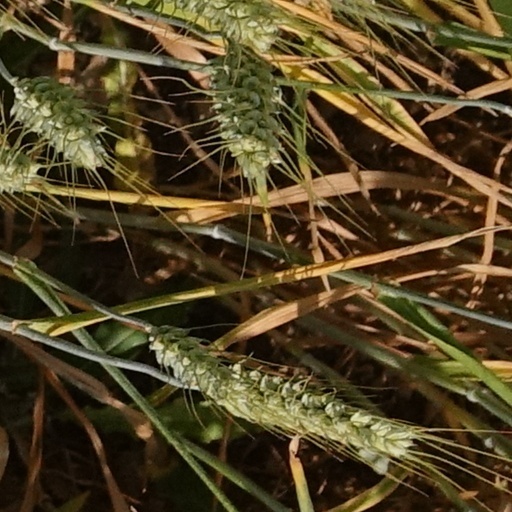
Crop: wheat